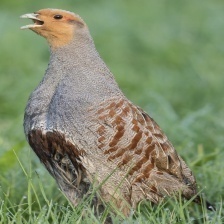
Species: GRAY PARTRIDGE
Scientific name: PERDIX PERDIX
ImageNet parent category: partridge